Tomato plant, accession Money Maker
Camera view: horizontal (90 deg, fisheye); turntable rotation: 150 degrees
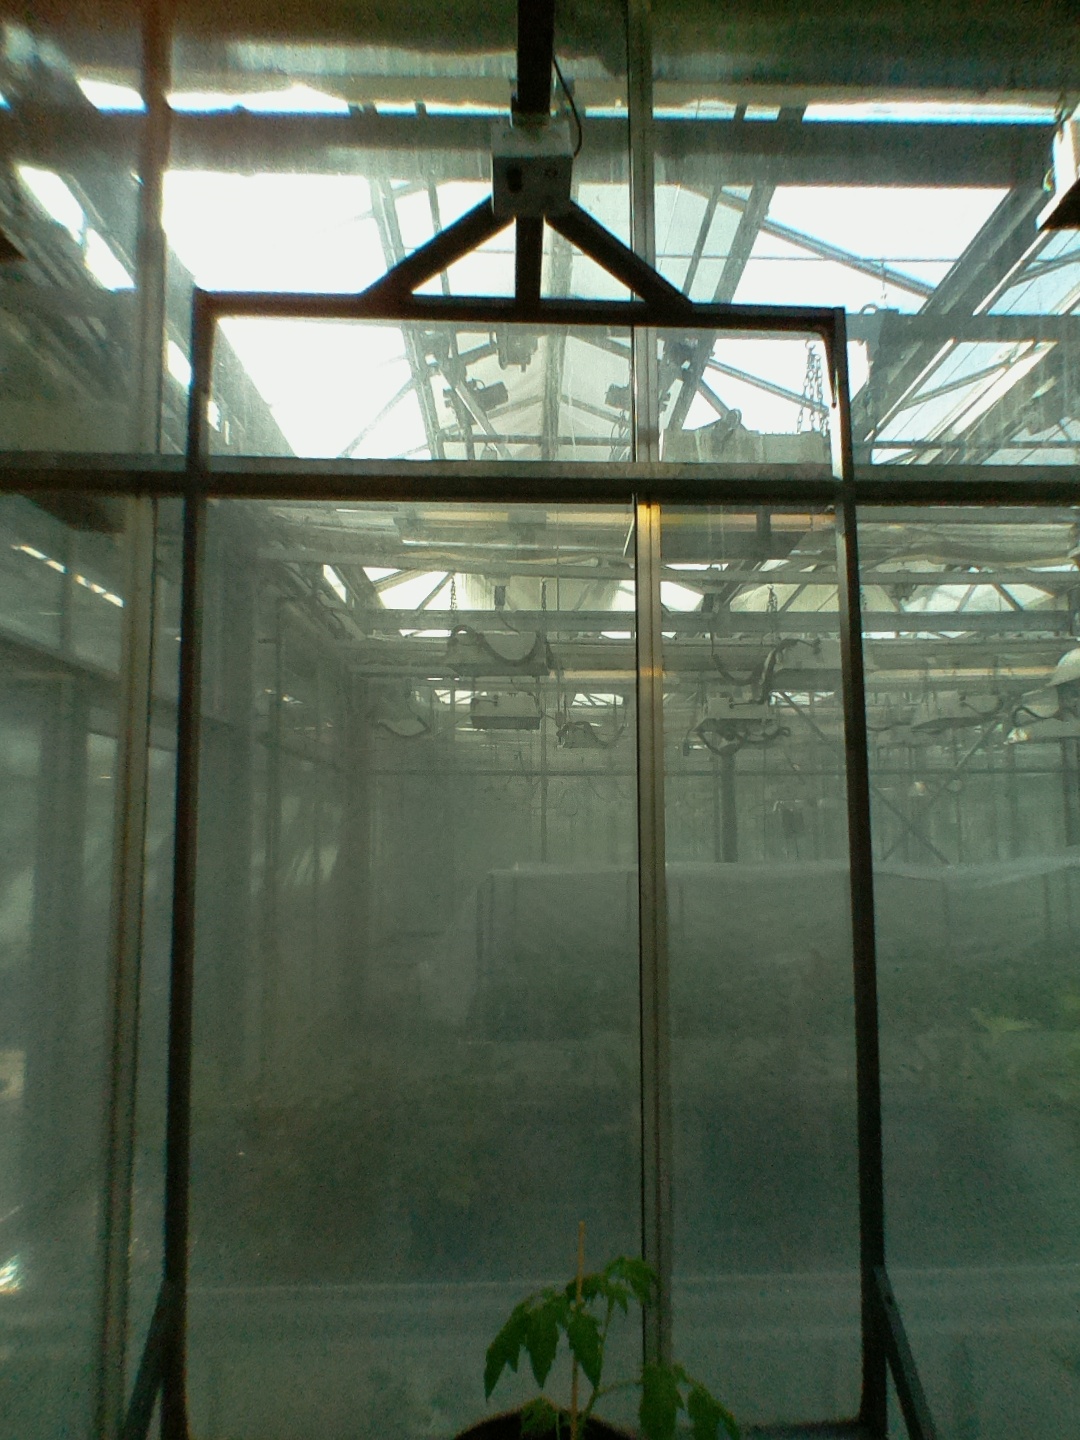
BBCH growth stage 13: 6 of true leaves visible